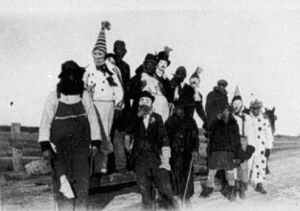
Chandeleur à Barachois, au Nouveau-Brunswick, en 1932.
Jusqu'à la fin du XIXᵉ siècle, l'isolement de l'Acadie a permis de préserver un folklore varié, transmis de génération en génération.